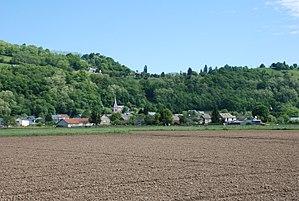
Centre du village de Lézignan photographié depuis la route départementale de Lourdes à Bagnères de Bigorre, au lieu dit Piole. Le village s'étend pour l'essentiel dans la plaine vers un lotissement dit de La Plaine, à droite, non visible sur la photo. Au dessus de Lézignan, sur la ligne collinaire, se situe le village de Bourréac dont on voit l'église.
Lézignan est une commune française située dans le département des Hautes-Pyrénées, en région Occitanie.